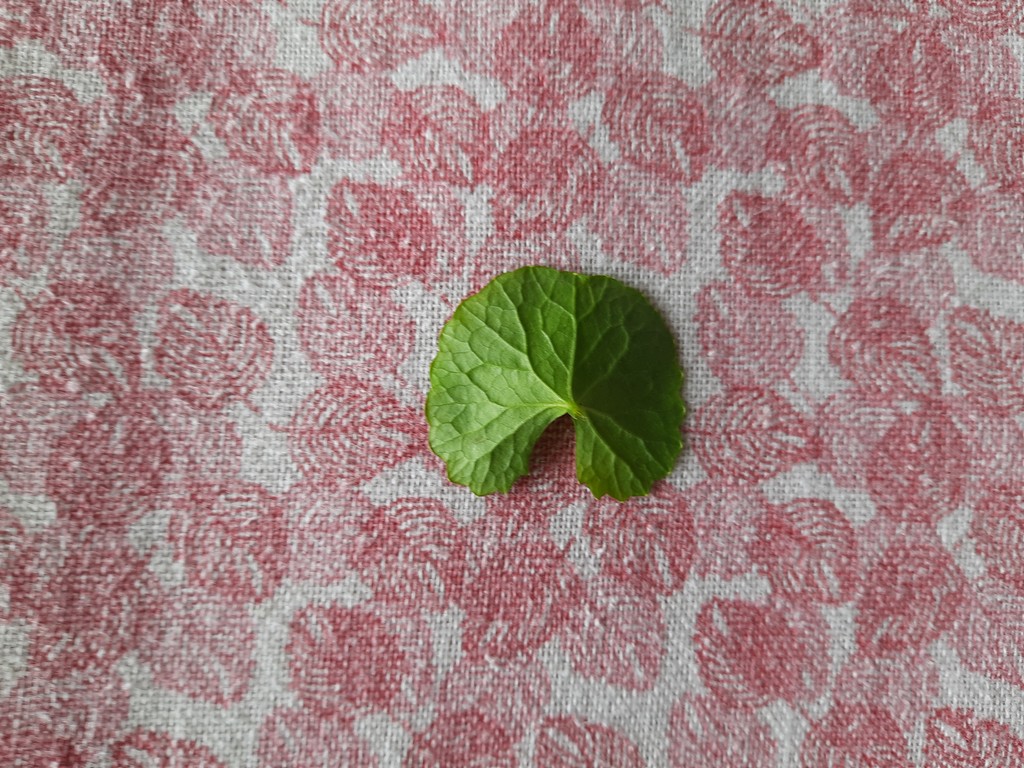
Label: Healthy